Don't Kill Me

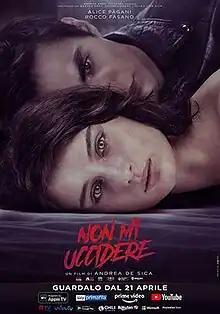
Italian poster

Don't Kill Me is a 2021 Italian romantic horror film written and directed by Andrea De Sica, based on the novel "Non mi uccidere" by Chiara Palazzolo. It was released for digital download and video on demand in Italy on 21 April 2021 before being released internationally on Netflix in 2022.